Indian rope trick

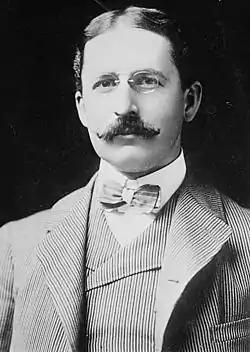
John Elbert Wilkie

A man named "Karachi" (real name Arthur Claude Darby), a British performer based in Plymouth, endeavoured to perform the trick with his son "Kyder" on 7 January 1935 on a field in Wheathampstead, Hertfordshire. After being granted four days to prepare the site, the presentation was filmed by Gaumont British Films. His son could climb the rope but did not disappear, and Karachi was not paid. The Occult Committee demanded the trick must include the disappearance of the boy.